May Lansfield Keller

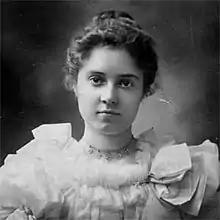

Born in Baltimore, Maryland to Wilmer Lansfield Keller and Jeanie née Simonton, May Lansfield Keller received an early private school education at the Little Dames' School in the Baltimore area. From 1888 to 1894, she studied at the Girls' Latin School, then matriculated to Goucher College in 1894. She joined Pi Beta Phi, and would remain active in the sorority past her graduation in 1898. At this point she became interested in taking graduate studies in Germany, but her father was opposed so she instead enrolled at the University of Chicago in the fall of 1898. However, she didn't appreciate how women were treated at the institution.